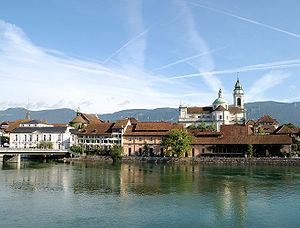
Soleure est une ville suisse, chef-lieu du canton de Soleure.